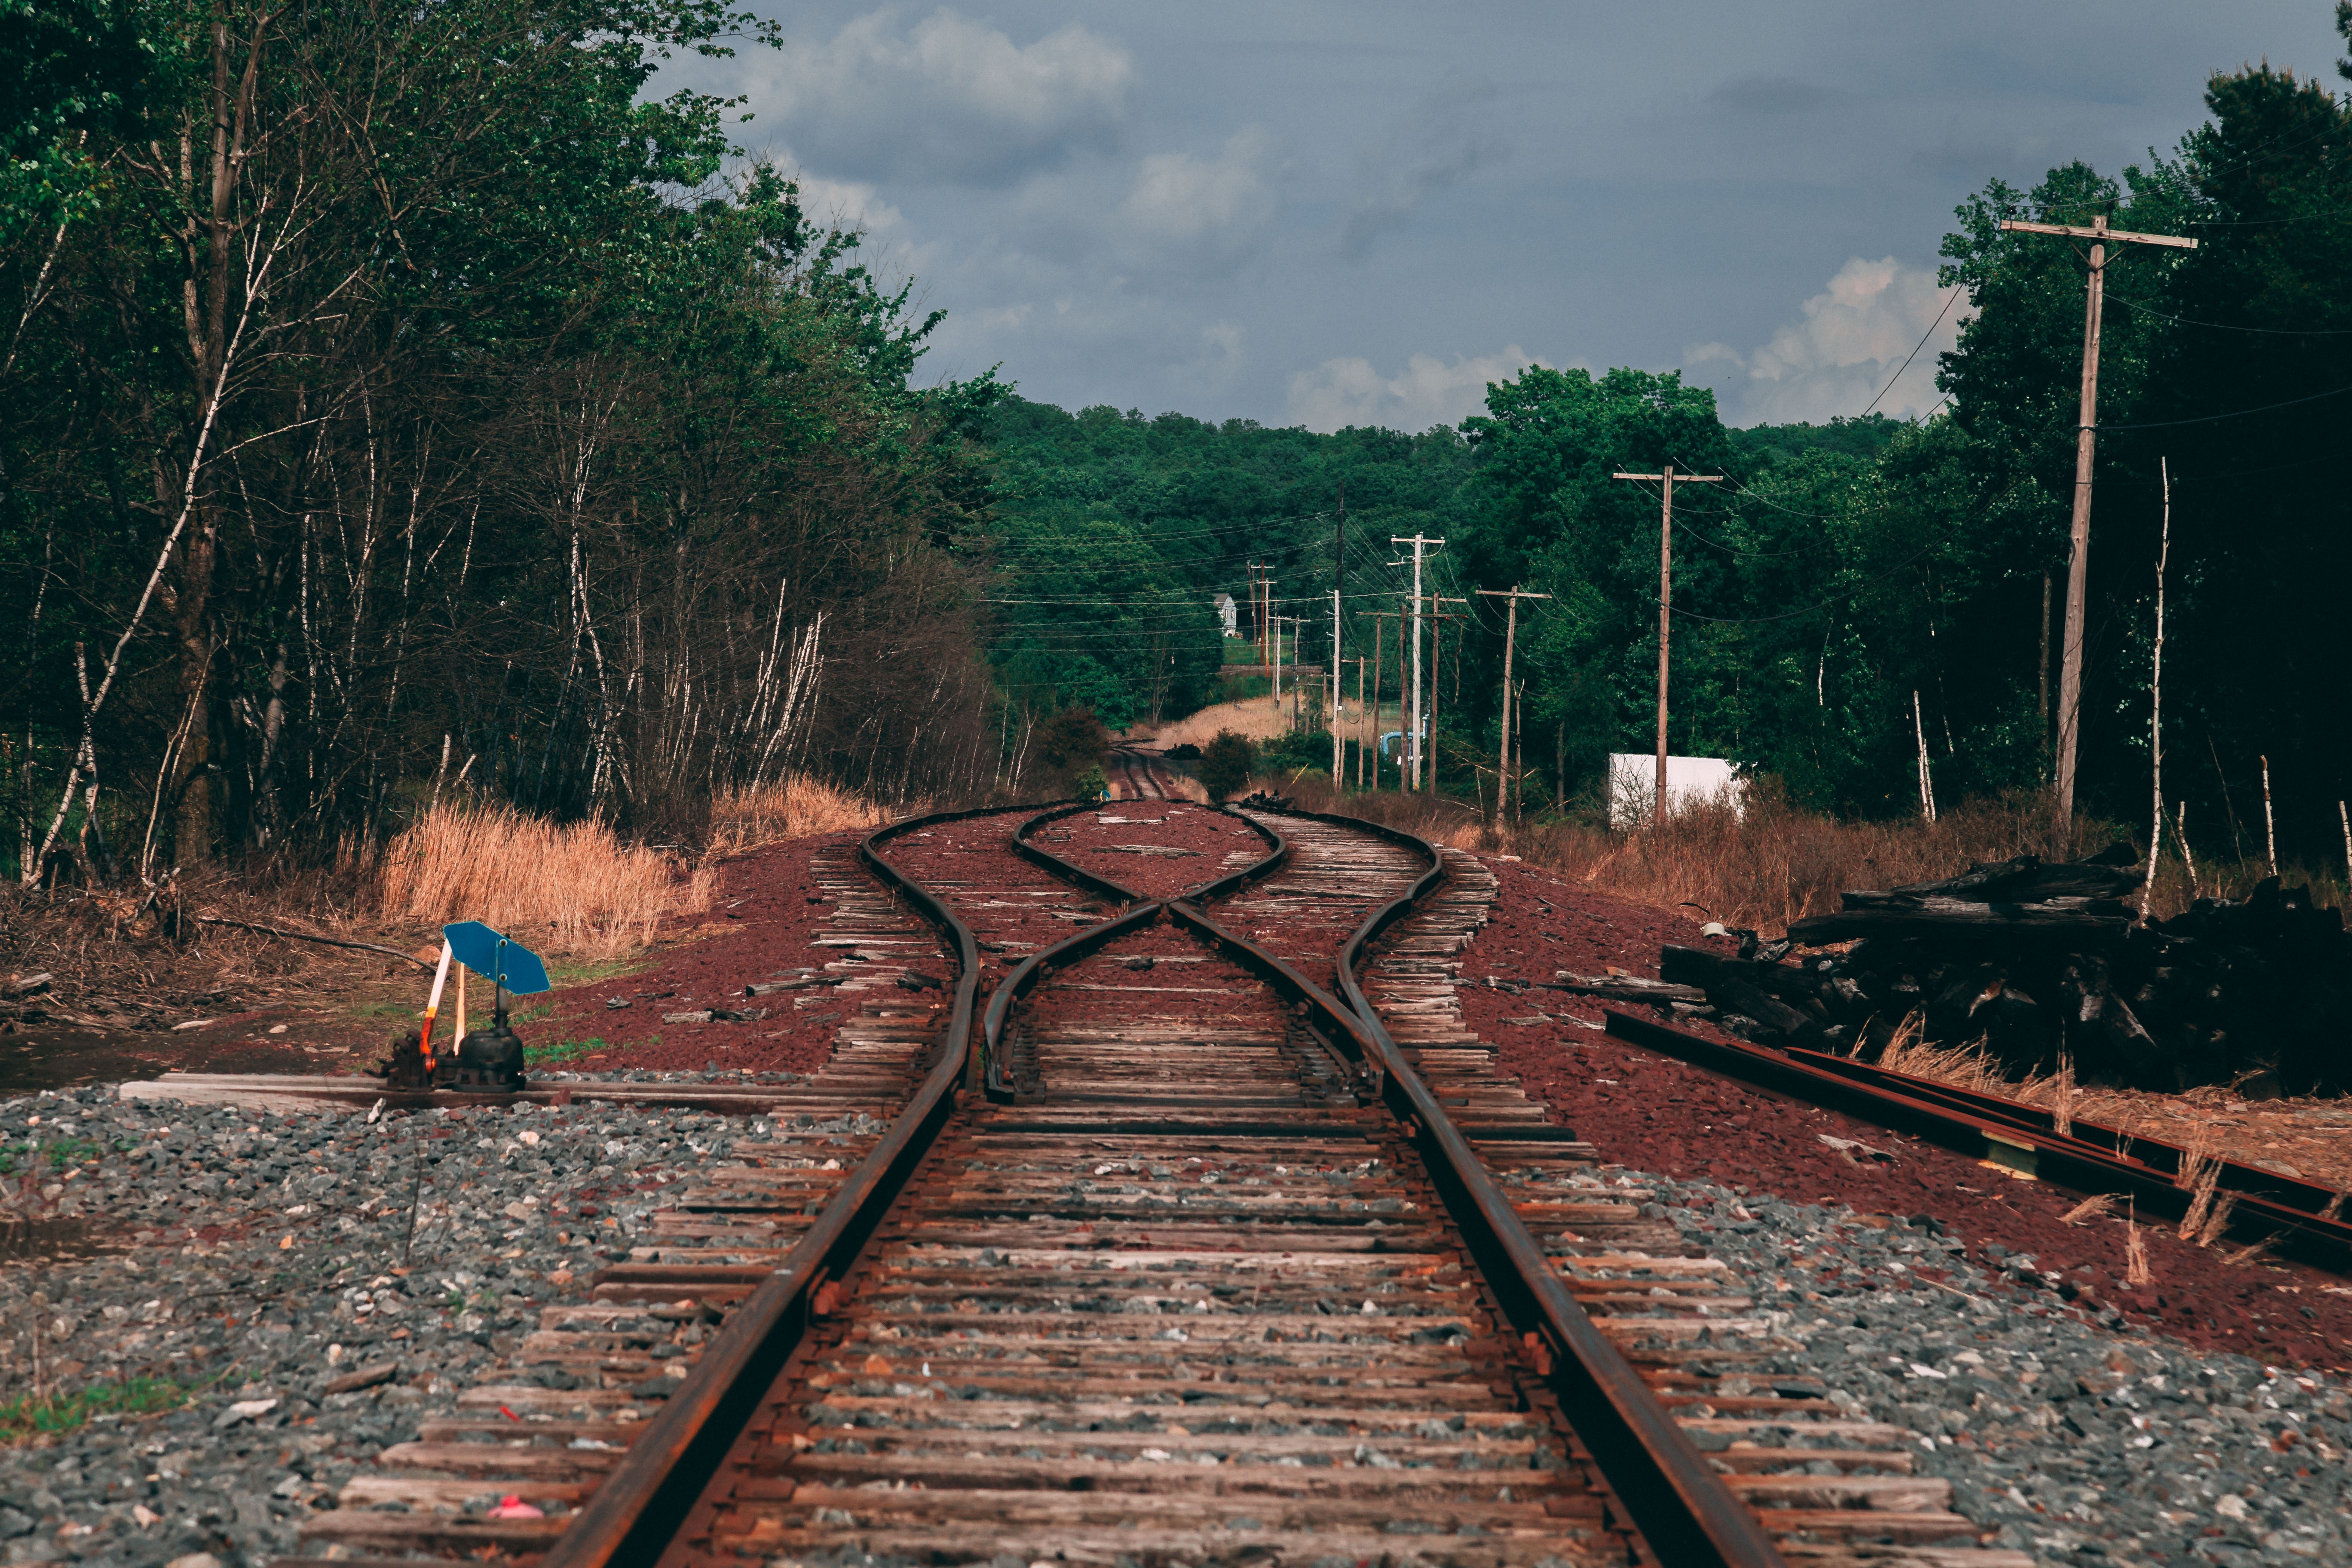
track, transport, railway, mode of transport, tree, thoroughfare, sky, vehicle, train, rubble, wood, nonbuilding structure, plant, parallel, railroad car, train station, public transport, metal, forest